1872 college football season

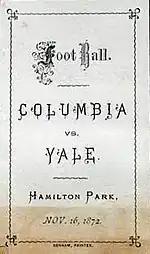
Program of the first Columbia vs Yale game

The five game season began on November 2, 1872, with the first college football game tie, in a 0–0 contest between Rutgers and Columbia on Columbia's campus. Organized intercollegiate football was first played in the state of Connecticut on November 16. It was the first game in New England. The game was essentially soccer with 20-man sides, played on a field 400 by 250 feet. Yale won 3–0, Tommy Sherman scoring the first goal and Lew Irwin the other two.